Valkendorfsgade 36

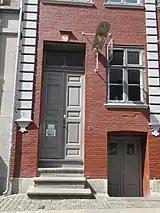
Main entrance

The building was in its original form an example of one of the large version of Johan Cornelius Krieger's so-called fire house designs. After the Great Fire of 1728, Krieger was instructed to create a number of generic designs which were to serve as inspiration for craftsmen in connection with the rebuilding of the city. Architects were in that day only engaged in individual construction projects by the crown and nobility. Valkendorfsgade 36 was then an eight bays widethree-storey building with a prominent gabled wall dormer. The building was in 1886 heightened by one floor on each side of the wall dormer.